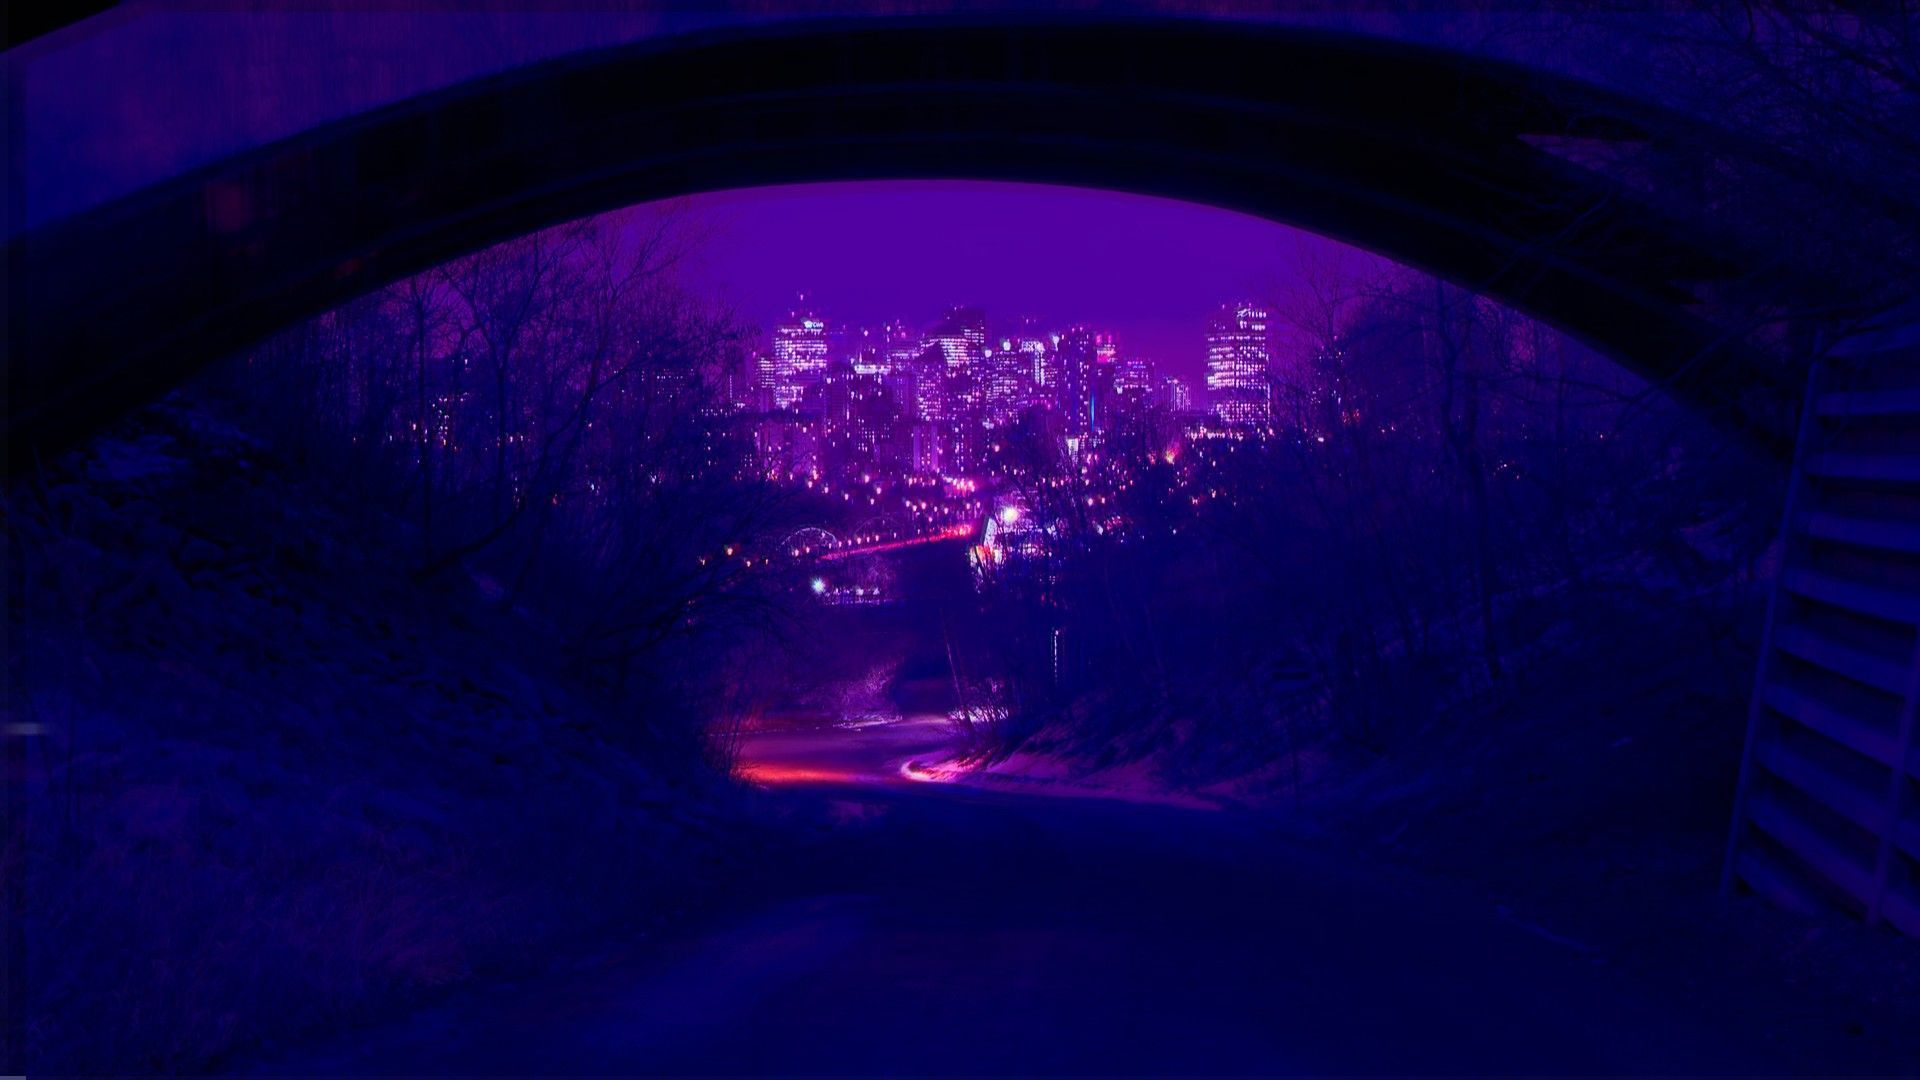
city, purple, violet, blue, light, electric blue, lighting, water, sky, magenta, space, night, photography, darkness